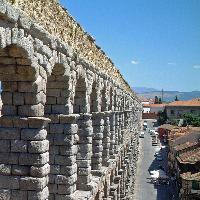
Weather: sun or clear